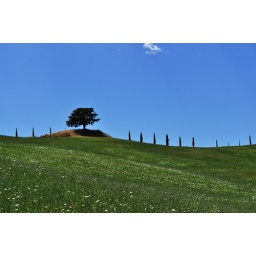
Campagna senese 10 (one tree hill in Tuscany)